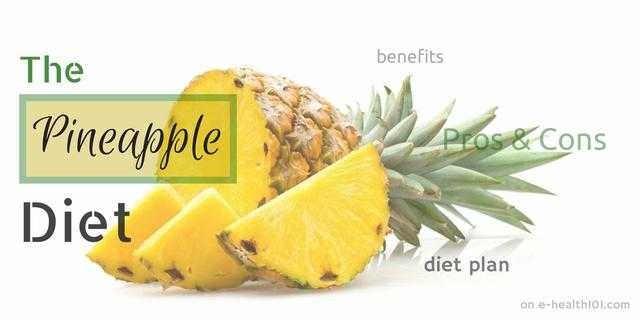
Label: Pineapple